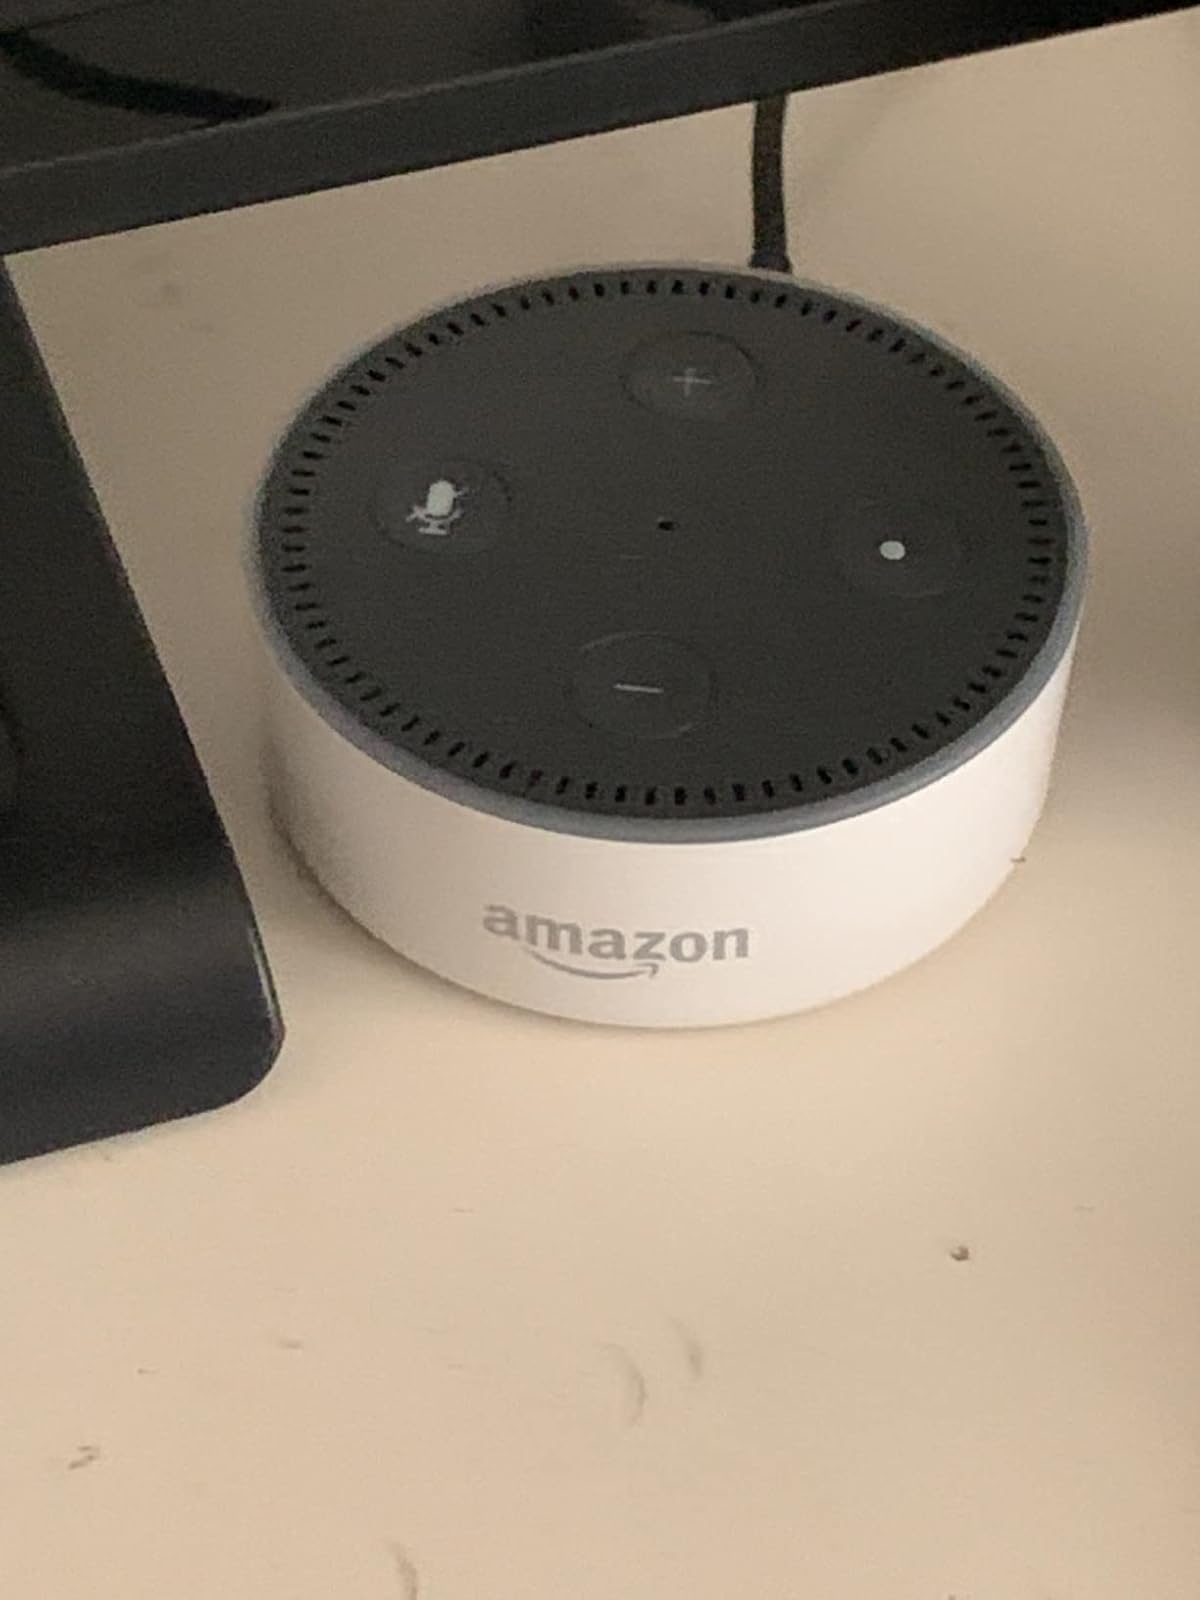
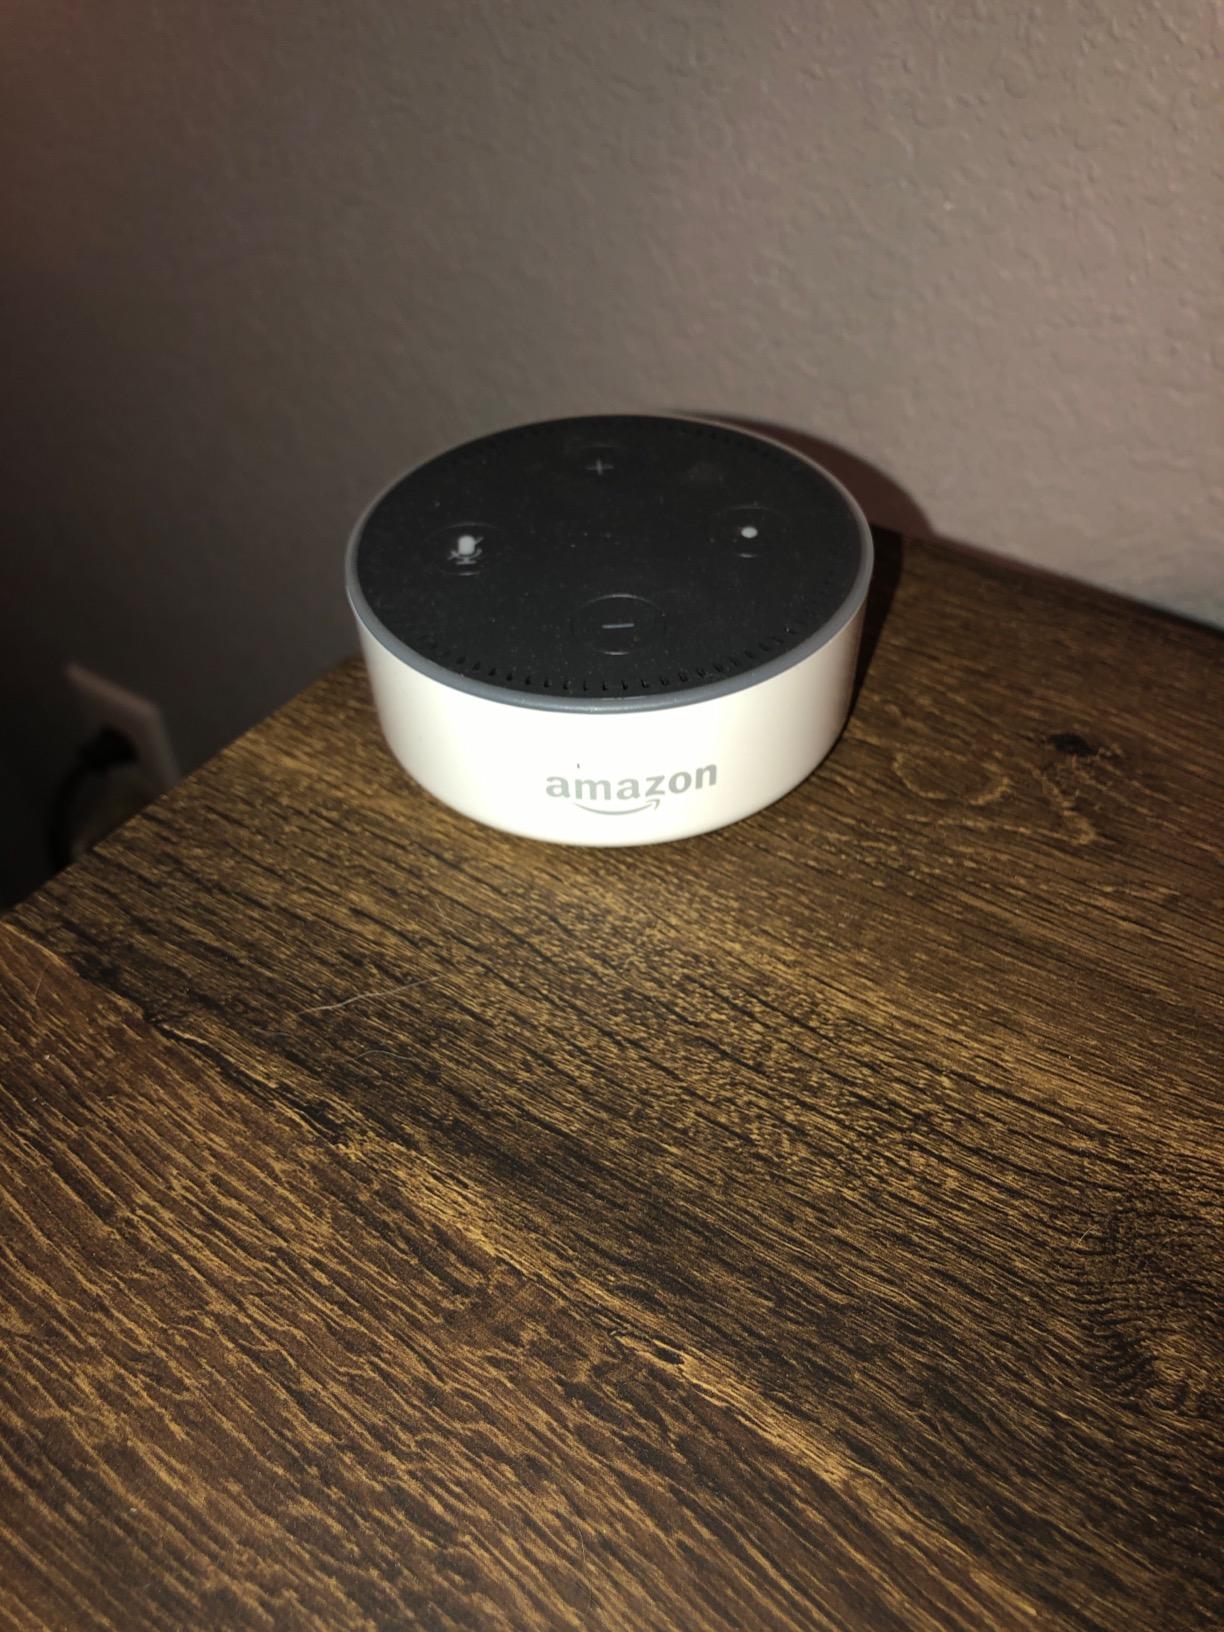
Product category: speaker
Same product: yes